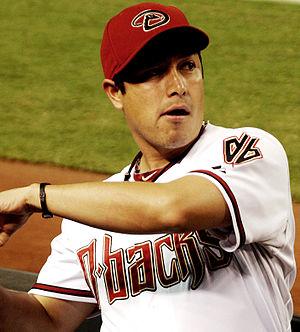
Rodrigo López Muñoz est un lanceur partant droitier de baseball. Il évolue en Ligues majeures de 2000 à 2012.